Jimmy (musical)

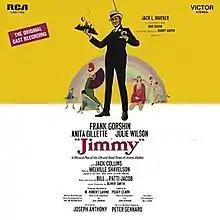
Original Broadway Cast Recording

Jimmy is a musical with a score by Bill Jacob, lyrics by Patti Jacob, dance arrangements by John Berkman, and a book by Melville Shavelson and Morrie Ryskind. The musical describes the rise and fall of New York City Mayor Jimmy Walker, whose career was marred by corruption. It was a romanticized version of Walker's tenure as mayor, as presented in the 1957 film "Beau James", starring Bob Hope. The film came from a biography of Walker, also titled "Beau James", written by Gene Fowler.